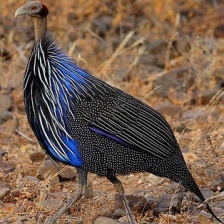
Species: VULTURINE GUINEAFOWL
Scientific name: ACRYLLIUM VULTURINUM